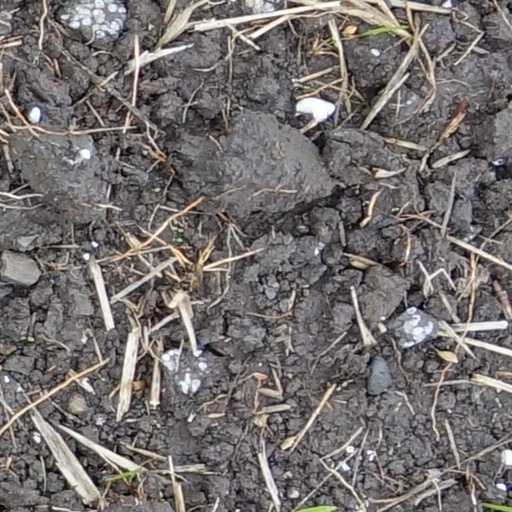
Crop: wheat